Nicorette

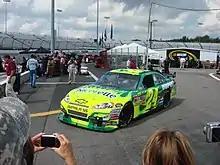
Jeff Gordon Nicorette DuPont race car

During the 90s Nicorette (GlaxoSmithKline) sponsored Dennis Vitolo (ex-smoker) in Payton Coyne Racing and The Grand Prix of Miami. In 2005, the brand entered NASCAR race sponsorship with Casey Mears. Since 2006, Nicorette is sponsoring Hendrick Motorsports with Jeff Gordon's car. The brand also runs the Nicorette's Quit Crew program to help racers quit smoking.